St John the Evangelist's Church, Lancaster

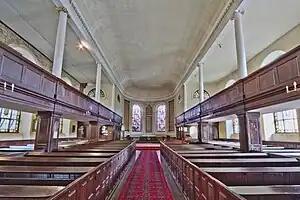
The interior of the church

There are panelled galleries on three sides, with Ionic columns rising from the galleries to the ceiling. The central part of the west gallery is supported by two timber Doric columns. The galleries are reached by two staircases. In the body of the church are oak box pews. On the south side the pews have been modified to form a double pew for the use of the Corporation. The mahogany communion rails have turned balusters. The iron pulpit dates from 1875 and the plain stone font from 1858. The stained glass in the north aisle and the chapel dates from the late 19th or early 20th century and is by Shrigley and Hunt. The stained glass in the apse windows dates from about 1870 and depicts scenes from the life of Christ. The wall of the apse is painted with the Ten Commandments and the Creed.